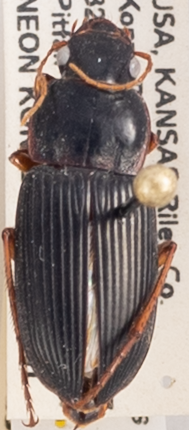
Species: Harpalus pensylvanicus
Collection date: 2021-09-01
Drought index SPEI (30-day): -0.09
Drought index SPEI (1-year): -0.27
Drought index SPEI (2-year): -0.03